Lords & Wizards

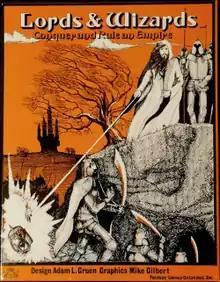
Cover art of the boxed edition by Mike Gilbert

Lords & Wizards is a fantasy board wargame published by Fantasy Games Unlimited (FGU) in 1977.